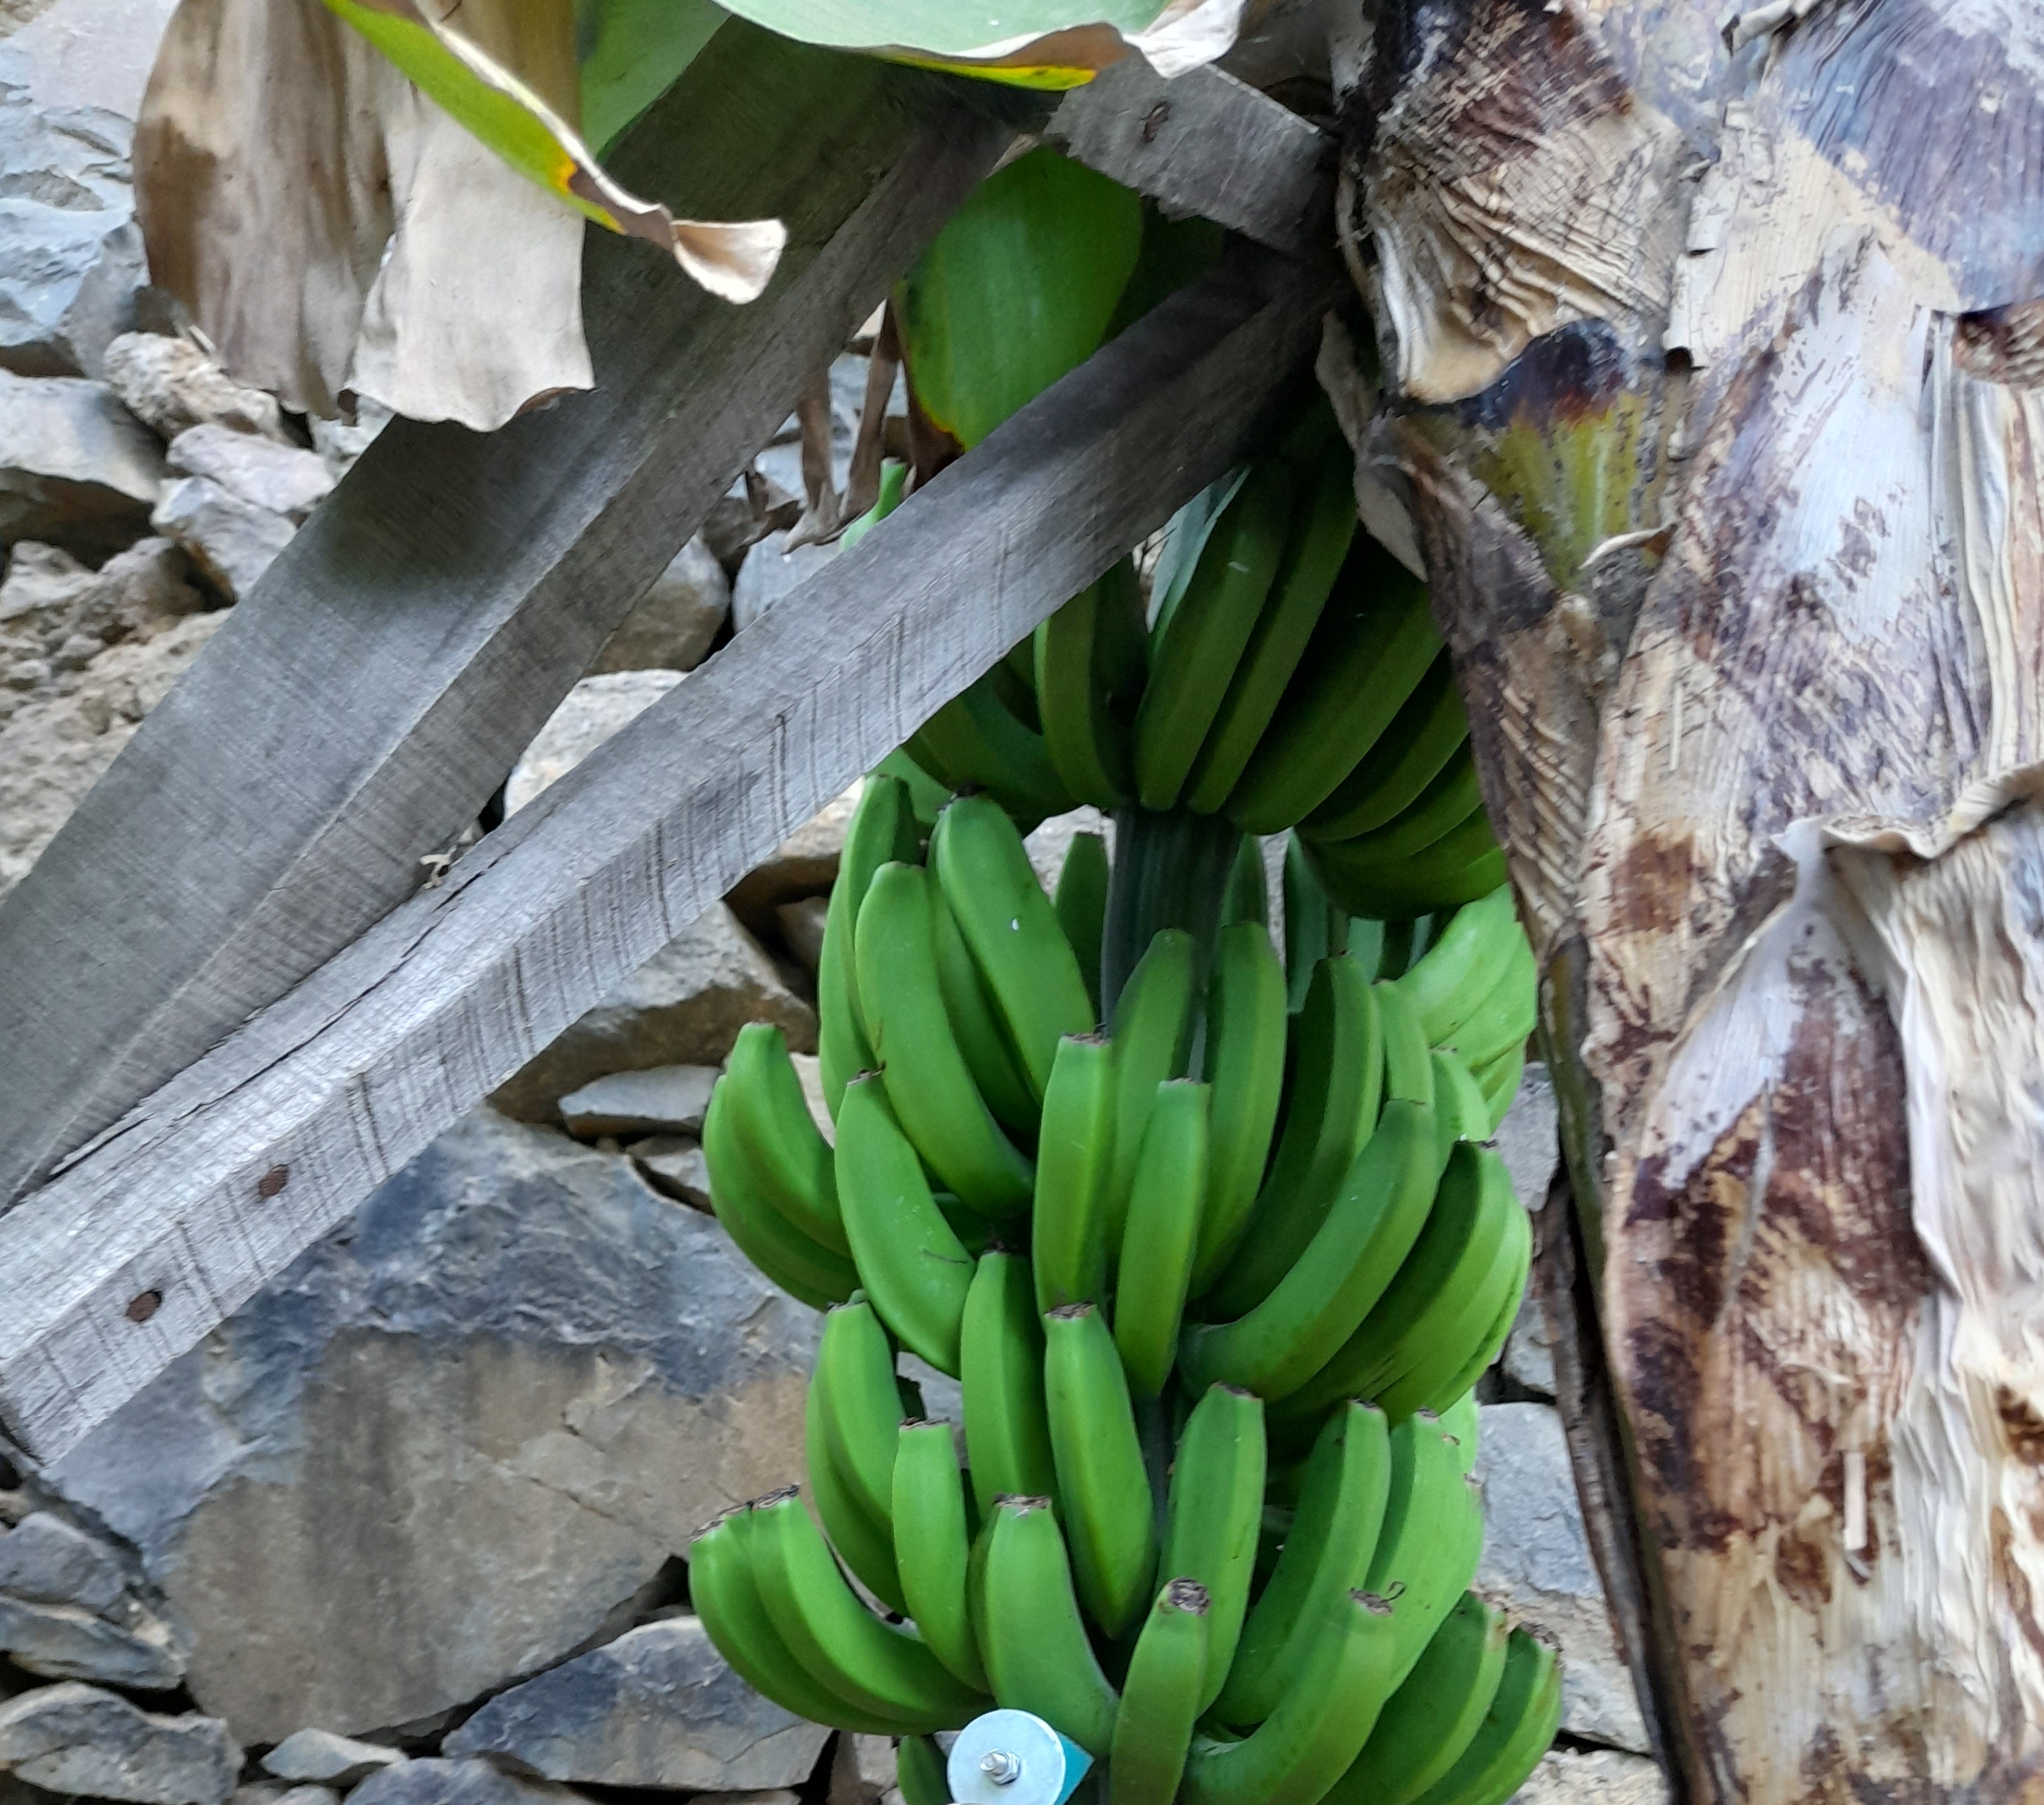
Label: Keep